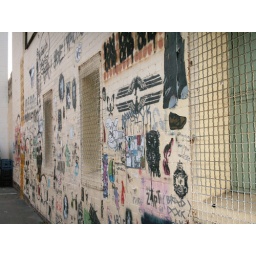
This wall on Robertson St in New Farm is awesome, it is completely covered with stenciled street art and collages.